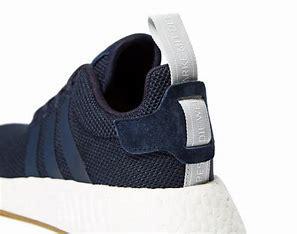
Brand: Adidas
Model: NMD R2